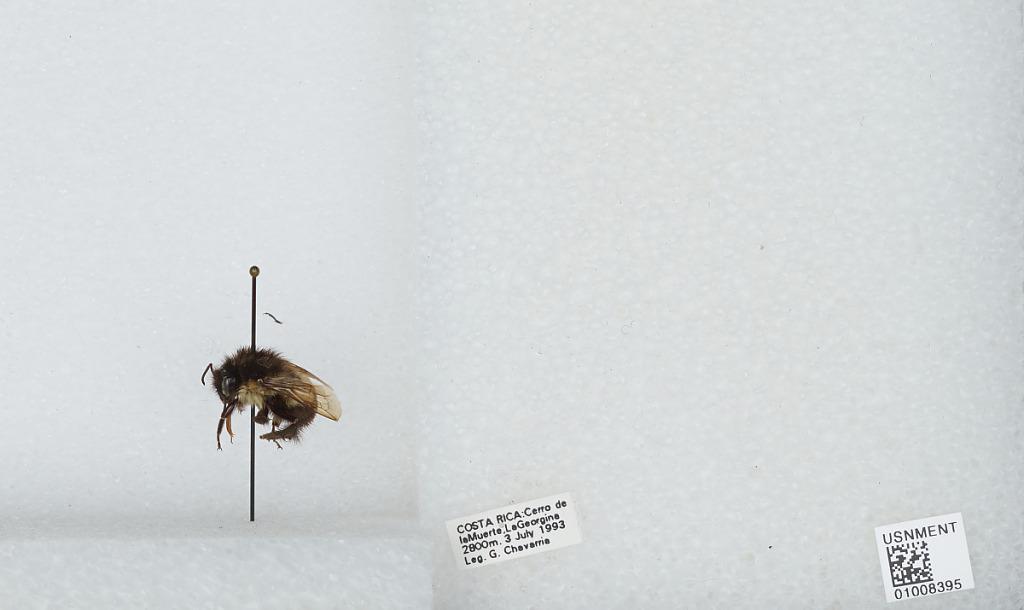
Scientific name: Bombus (Pyrobombus) ephippiatus (Say)
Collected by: G. Chavarria
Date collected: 1993-7-3
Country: Costa Rica
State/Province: San Jose
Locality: Cerro de la Muerte, La Georgina
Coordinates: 9.5583, -83.7239